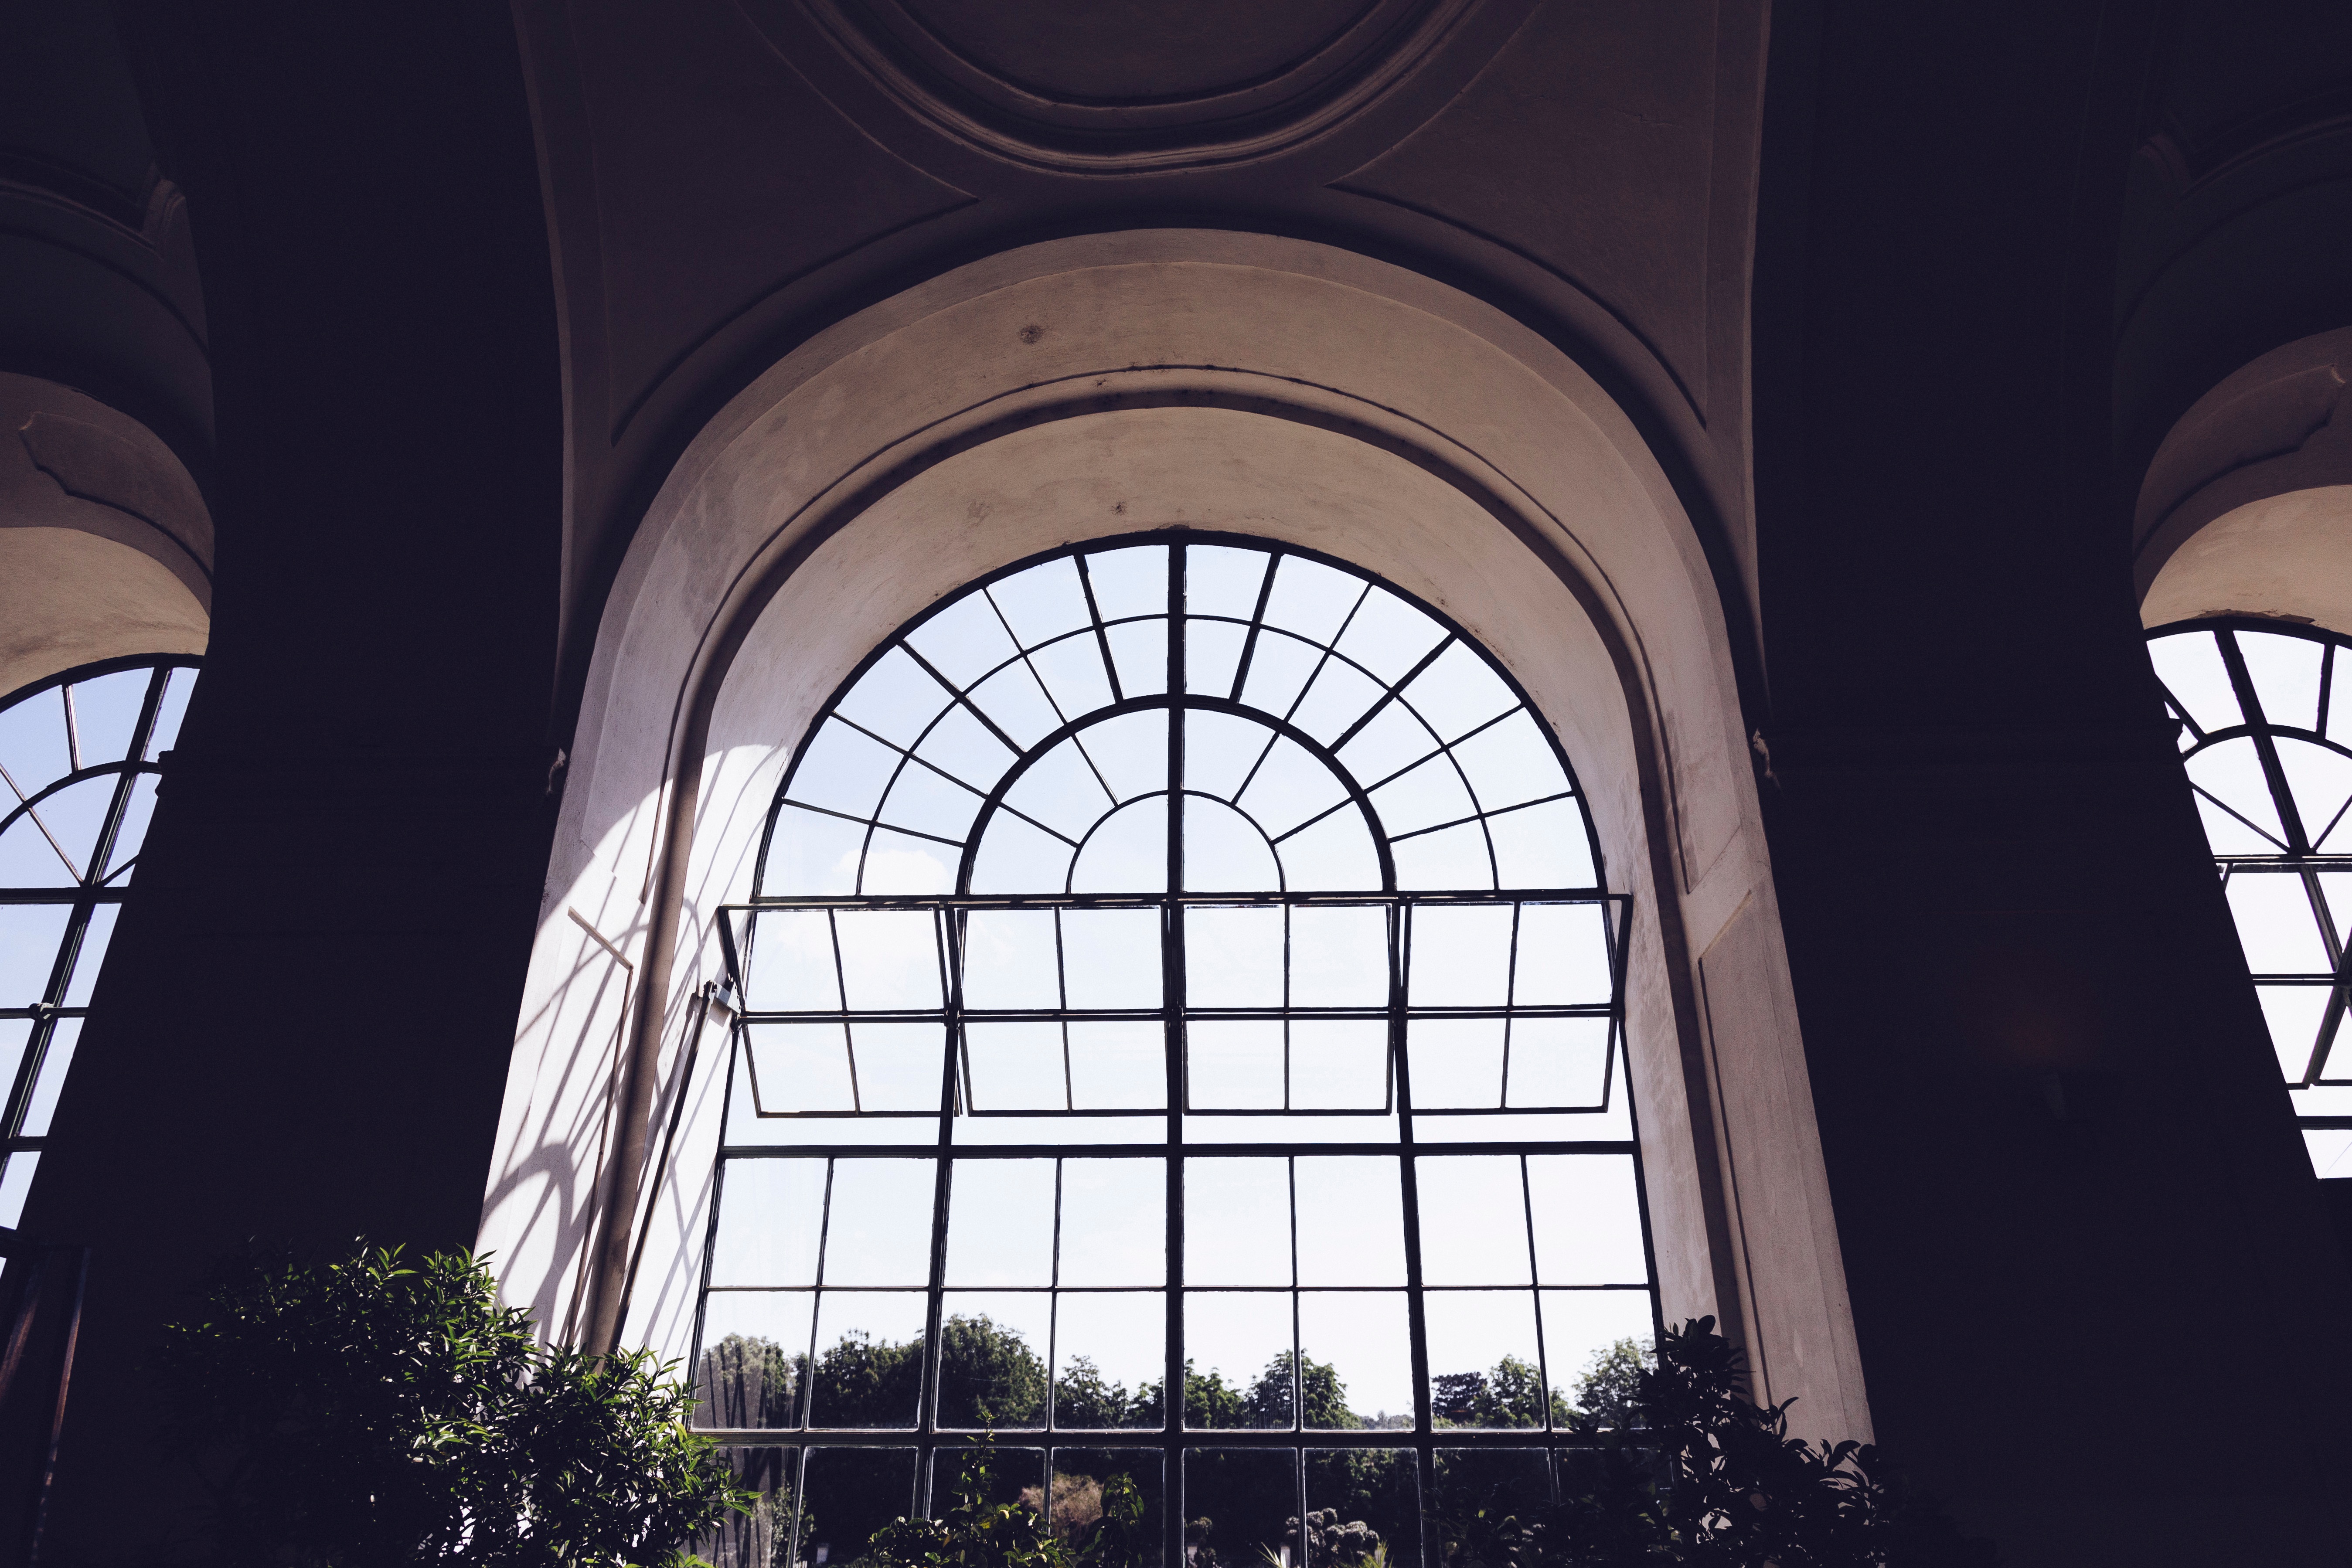
architecture, structure, window, glass, arch, facade, symmetry, dome, shape